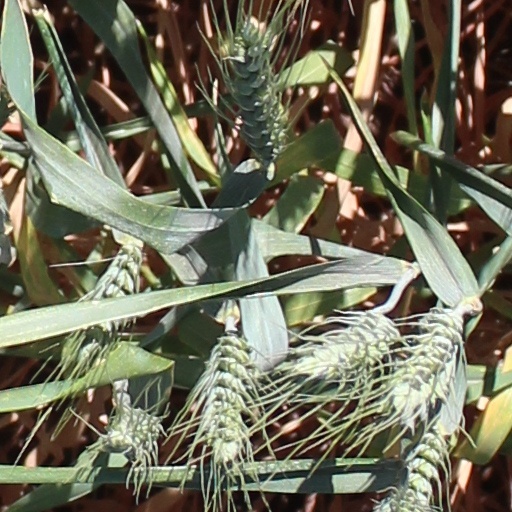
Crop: wheat